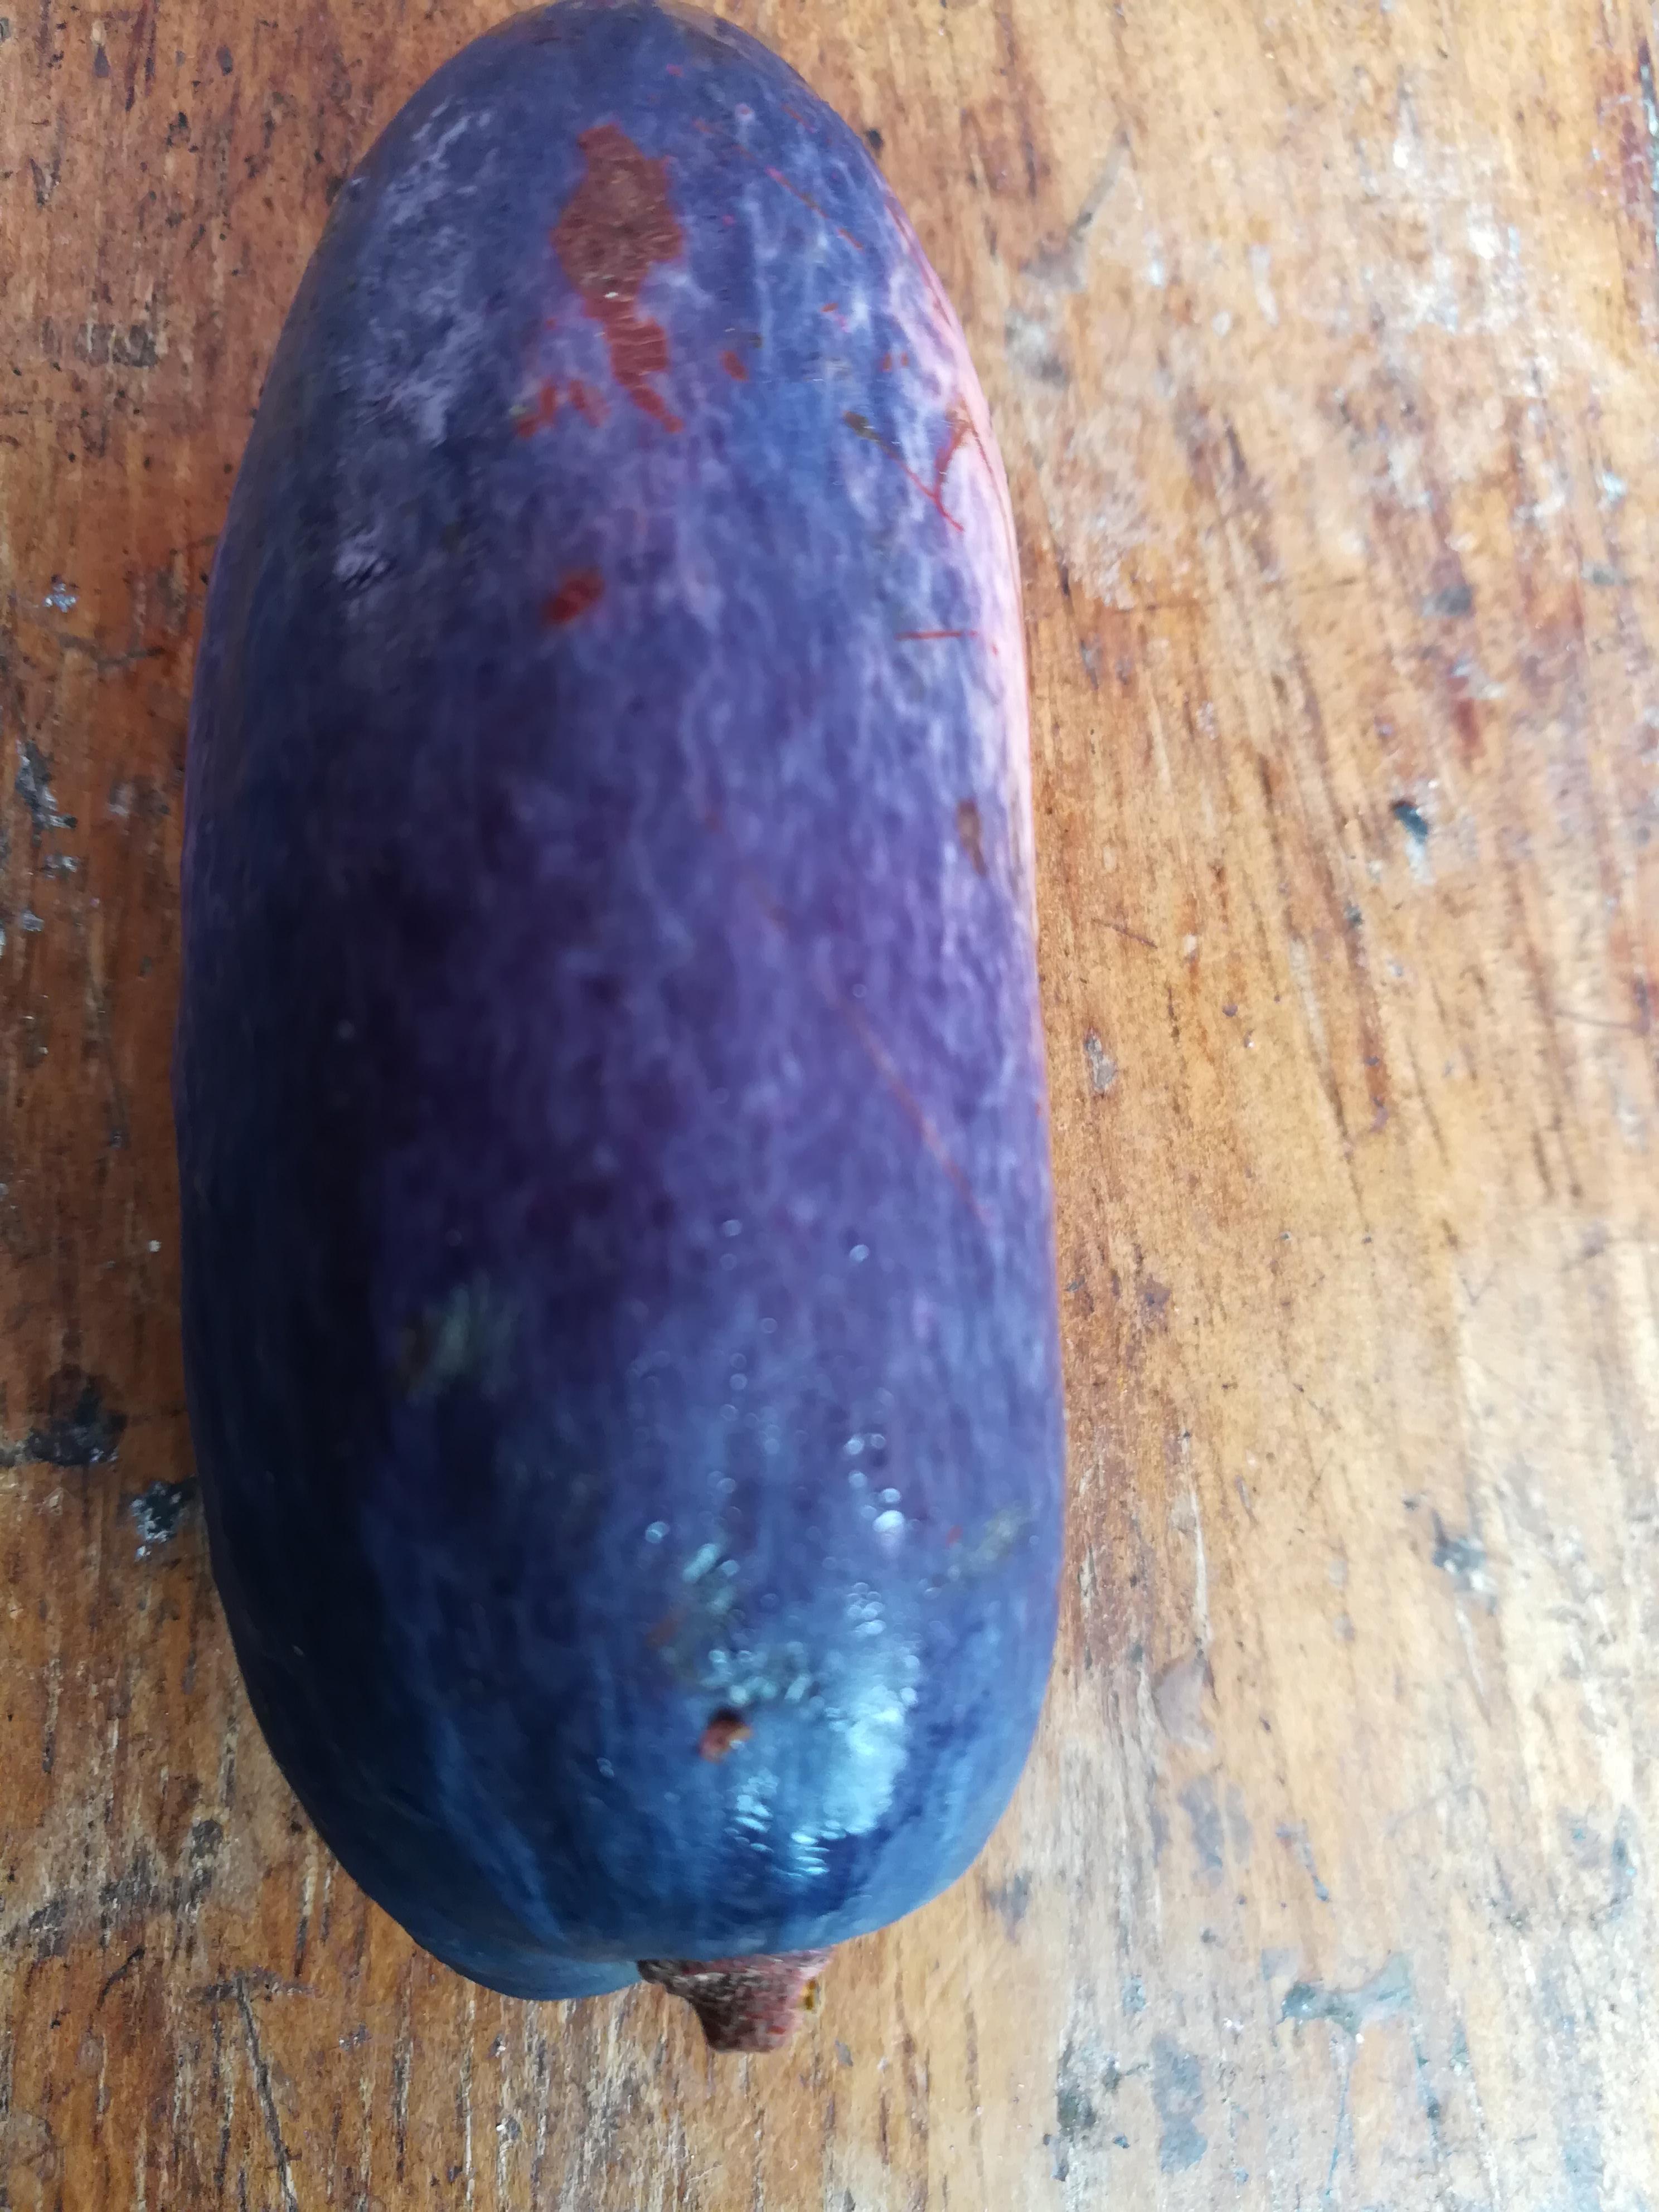
Plum grade: unaffected